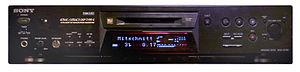
MiniDisc est le nom donné à un support magnéto-optique d'enregistrement et de reproduction numérique développé en 1986 par Sony et lancé en 1992. Sony a annoncé l'arrêt de la production des lecteurs MiniDisc en 2013.